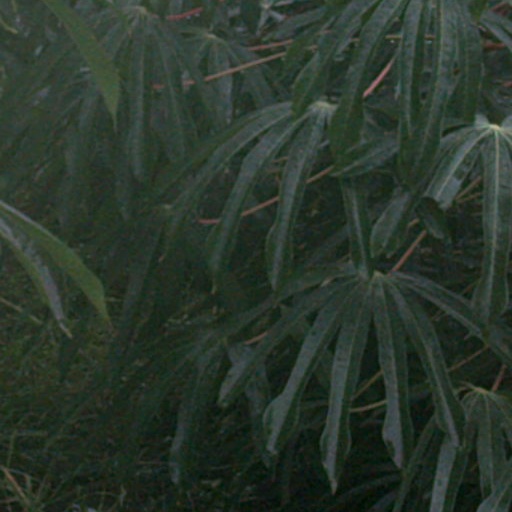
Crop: cassava